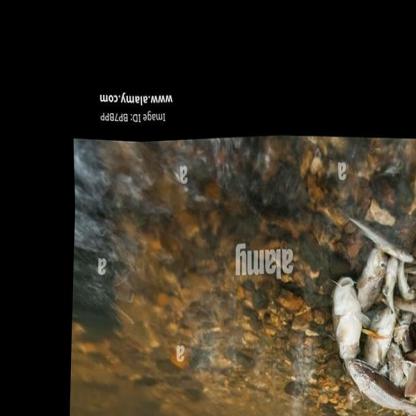
Label: trash